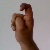
The image shows a hand gesture representing the letter 'X' in Indian Sign Language.